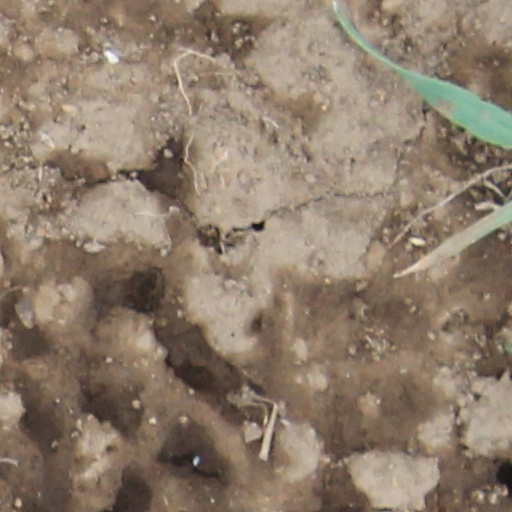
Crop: wheat